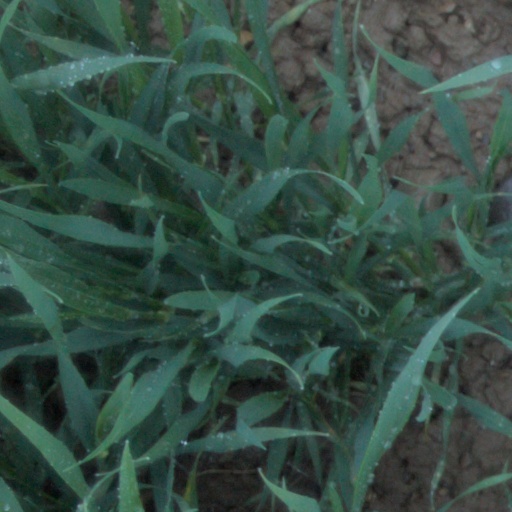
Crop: wheat